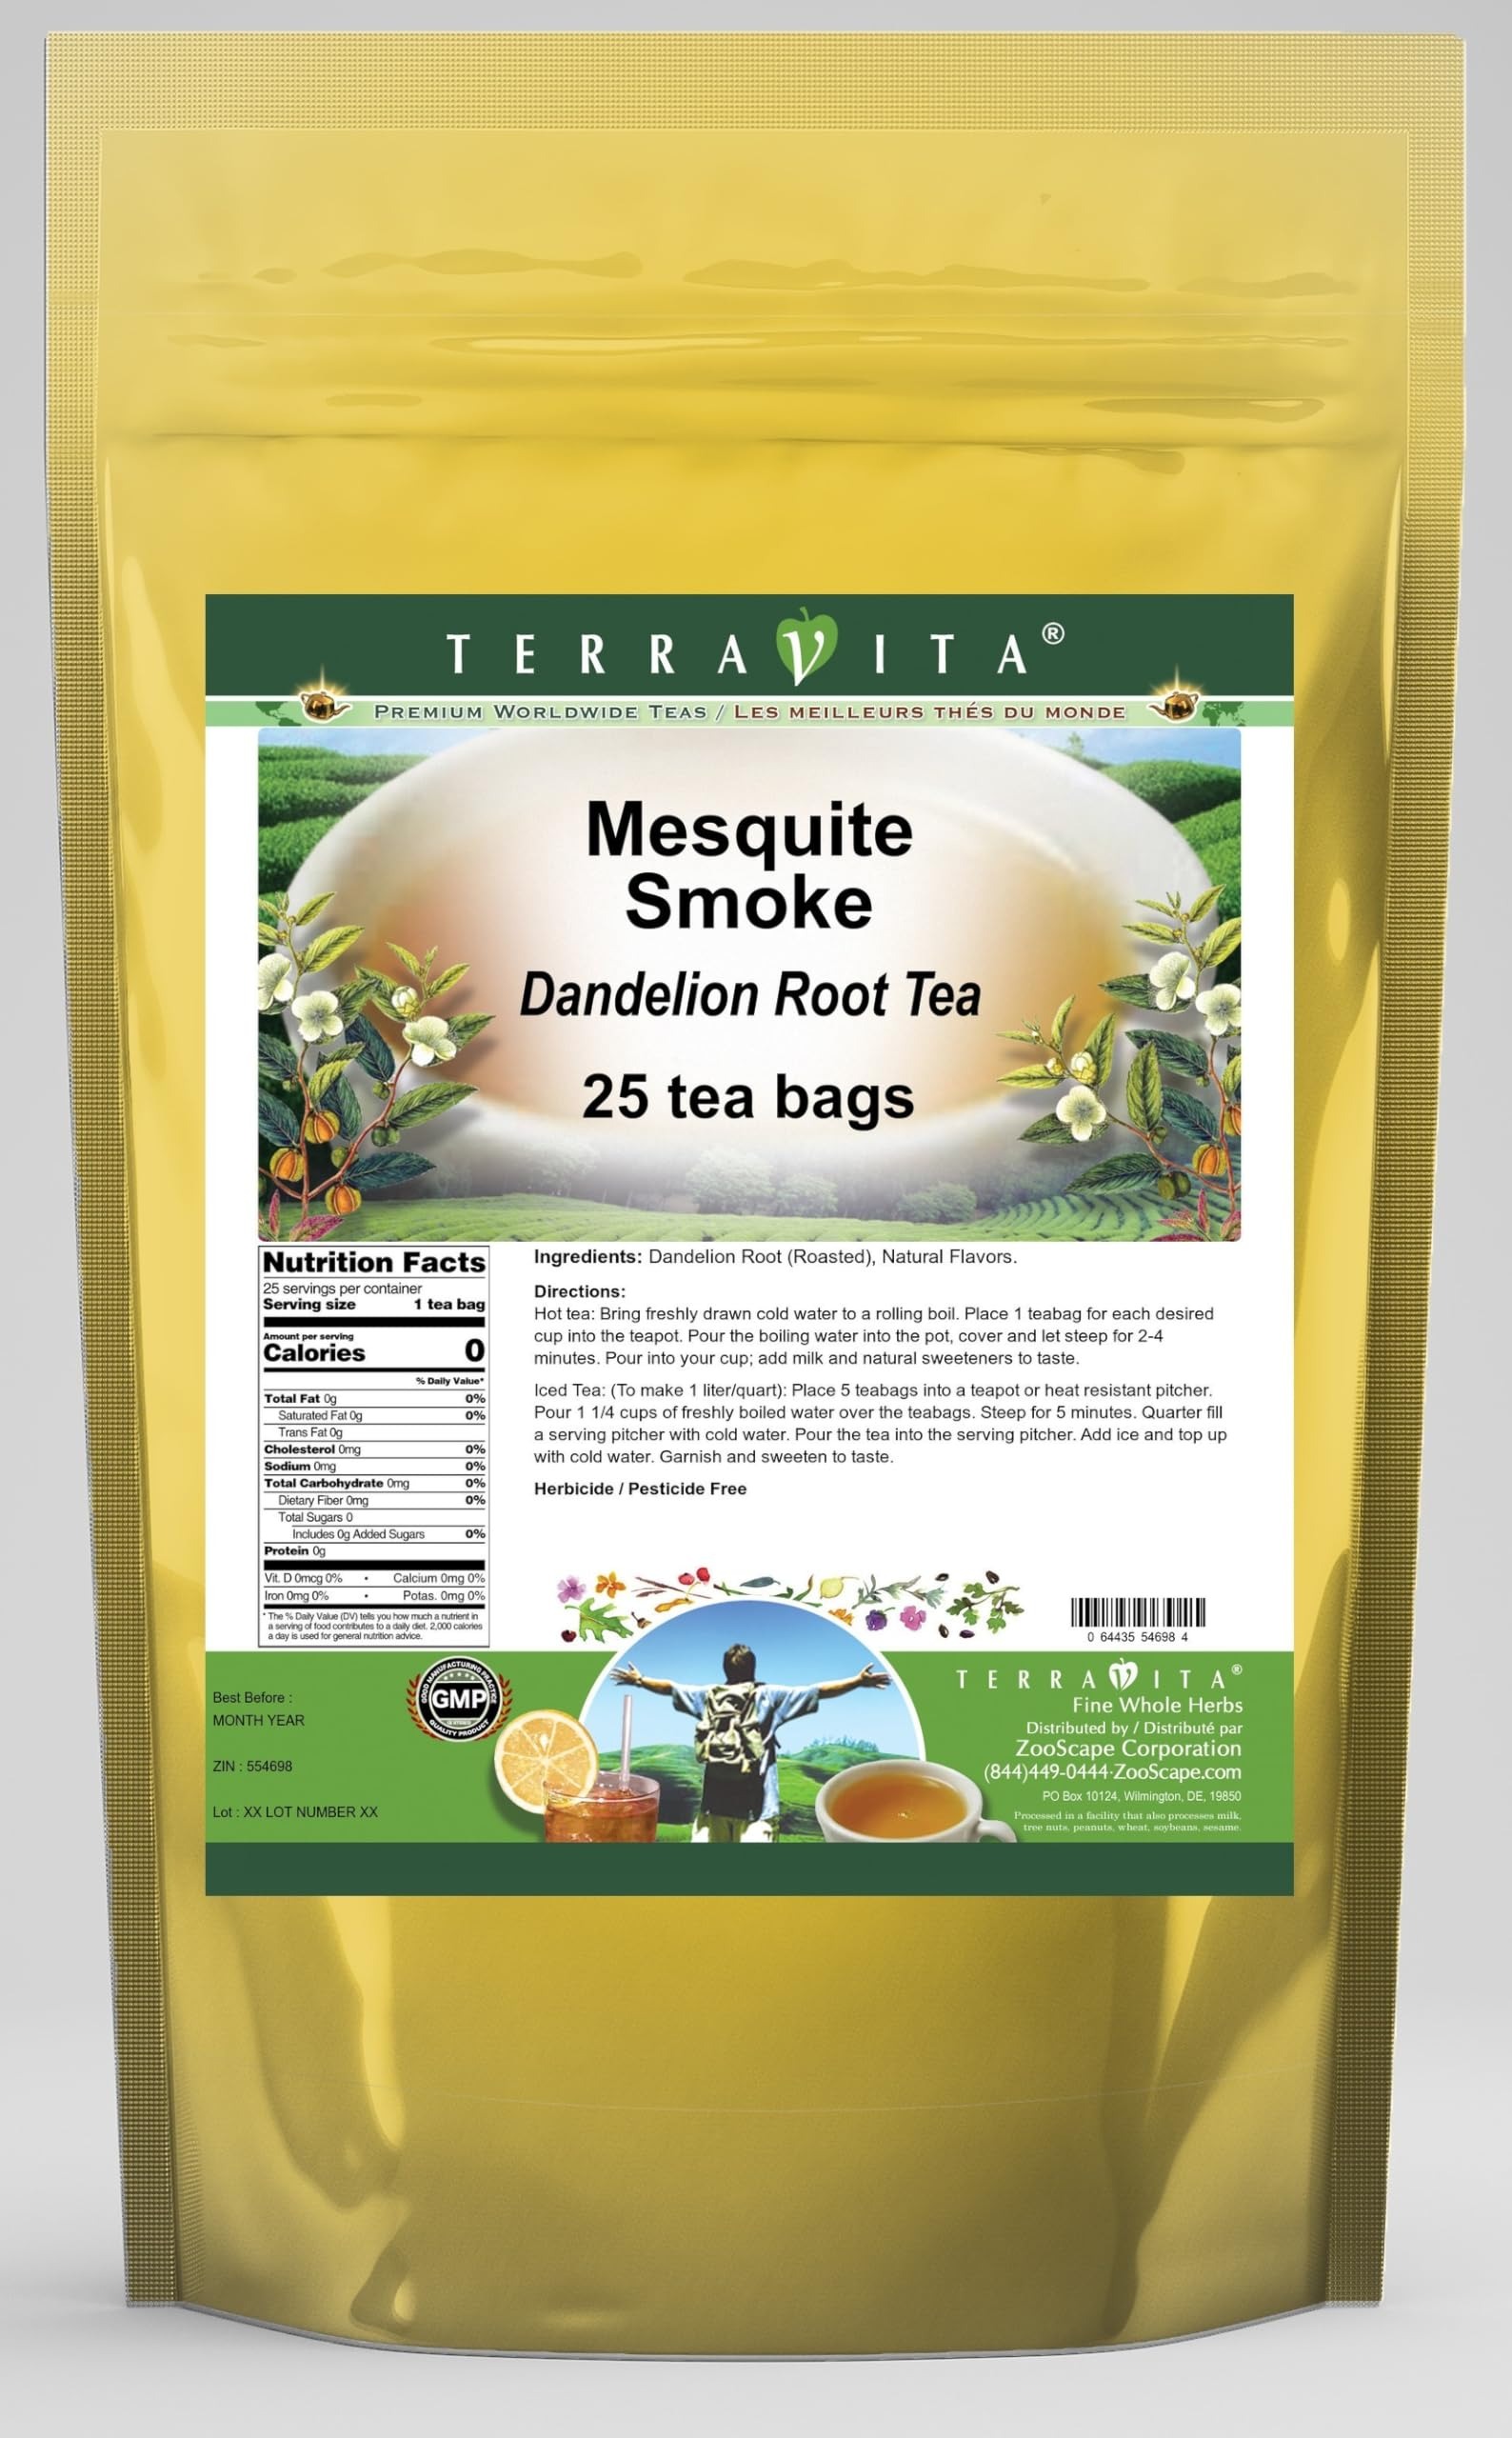
Item Name: Mesquite Smoke Dandelion Root Tea (25 tea bags, ZIN: 554698)
Bullet Point 1: Our Mesquite Smoke Dandelion Root tea is a delicious naturally flavored Dandelion Root coffee substitute that you will enjoy relaxing with anytime! The natural and caffeine-free Mesquite Smoke taste is delicious! - Ingredients: Dandelion Root and Natural Mesquite Smoke Flavor.
Bullet Point 2: No fillers.
Bullet Point 3: Manufacturer: TerraVita
Bullet Point 4: Size: 25 tea bags
Bullet Point 5: Dandelion Root Tea Bags - Packed in a convenient upright pouch!
Product Description: Our Mesquite Smoke Dandelion Root tea is a delicious naturally flavored Dandelion Root coffee substitute that you will enjoy relaxing with anytime! The natural and caffeine-free Mesquite Smoke taste is delicious! - Ingredients: Dandelion Root and Natural Mesquite Smoke Flavor. - Hot tea brewing method: Bring freshly drawn cold water to a rolling boil. Place 1 teabag for each desired cup into the teapot. Pour the boiling water into the pot, cover and let steep for 2-4 minutes. Pour into your cup; add milk and natural sweeteners to taste. - Iced tea brewing method: (To make 1 liter/quart): Place 5 teabags into a teapot or heat resistant pitcher. Pour 1 1/4 cups of freshly boiled water over the teabags. Steep for 5 minutes. Quarter fill a serving pitcher with cold water. Pour the tea into the serving pitcher. Add ice and top up with cold water. Garnish and sweeten to taste. - TerraVita is an exclusive line of premium-quality, natural source products that use only the finest, purest and most potent ingredients found around the world. TerraVita is hallmarked by the highest possible standards of purity, potency, stability and freshness. All of our products are prepared with the highest elements of quality control, from raw materials through the entire manufacturing process, up to and including the moment that the bottles or bags are sealed for freshness and shipped out to you. Our highest possible standards are certified by independent laboratories and backed by our personal guarantee. - TerraVita exists to meet and ensure your family's health and wellness without the harmful effects of chemicals and health products. We strive to make all of our products affordable and reliable and are constantly searching the market to maintain our affordability and to look for new ways to s
Value: 25.0
Unit: Count

Price: 16.82